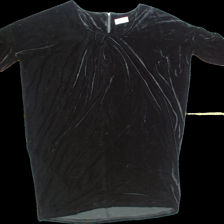
View: front
Type: Dress
Category: Ladies
Brand: Not Applicable
Colors: Black
Material: 100%polyester
Pattern: Plain
Cut: C-collar, Loose
Size: M
Trend: No trend
Stains: No
Damage: 0
Price range: <50
Recommended usage: Export